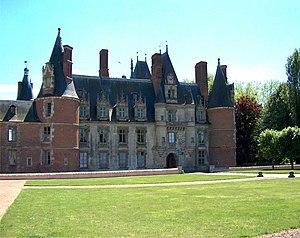
Château de Maintenon, vue du nord